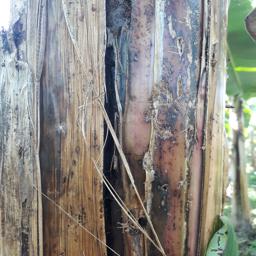
Label: PSEUDOSTEM WEEVIL